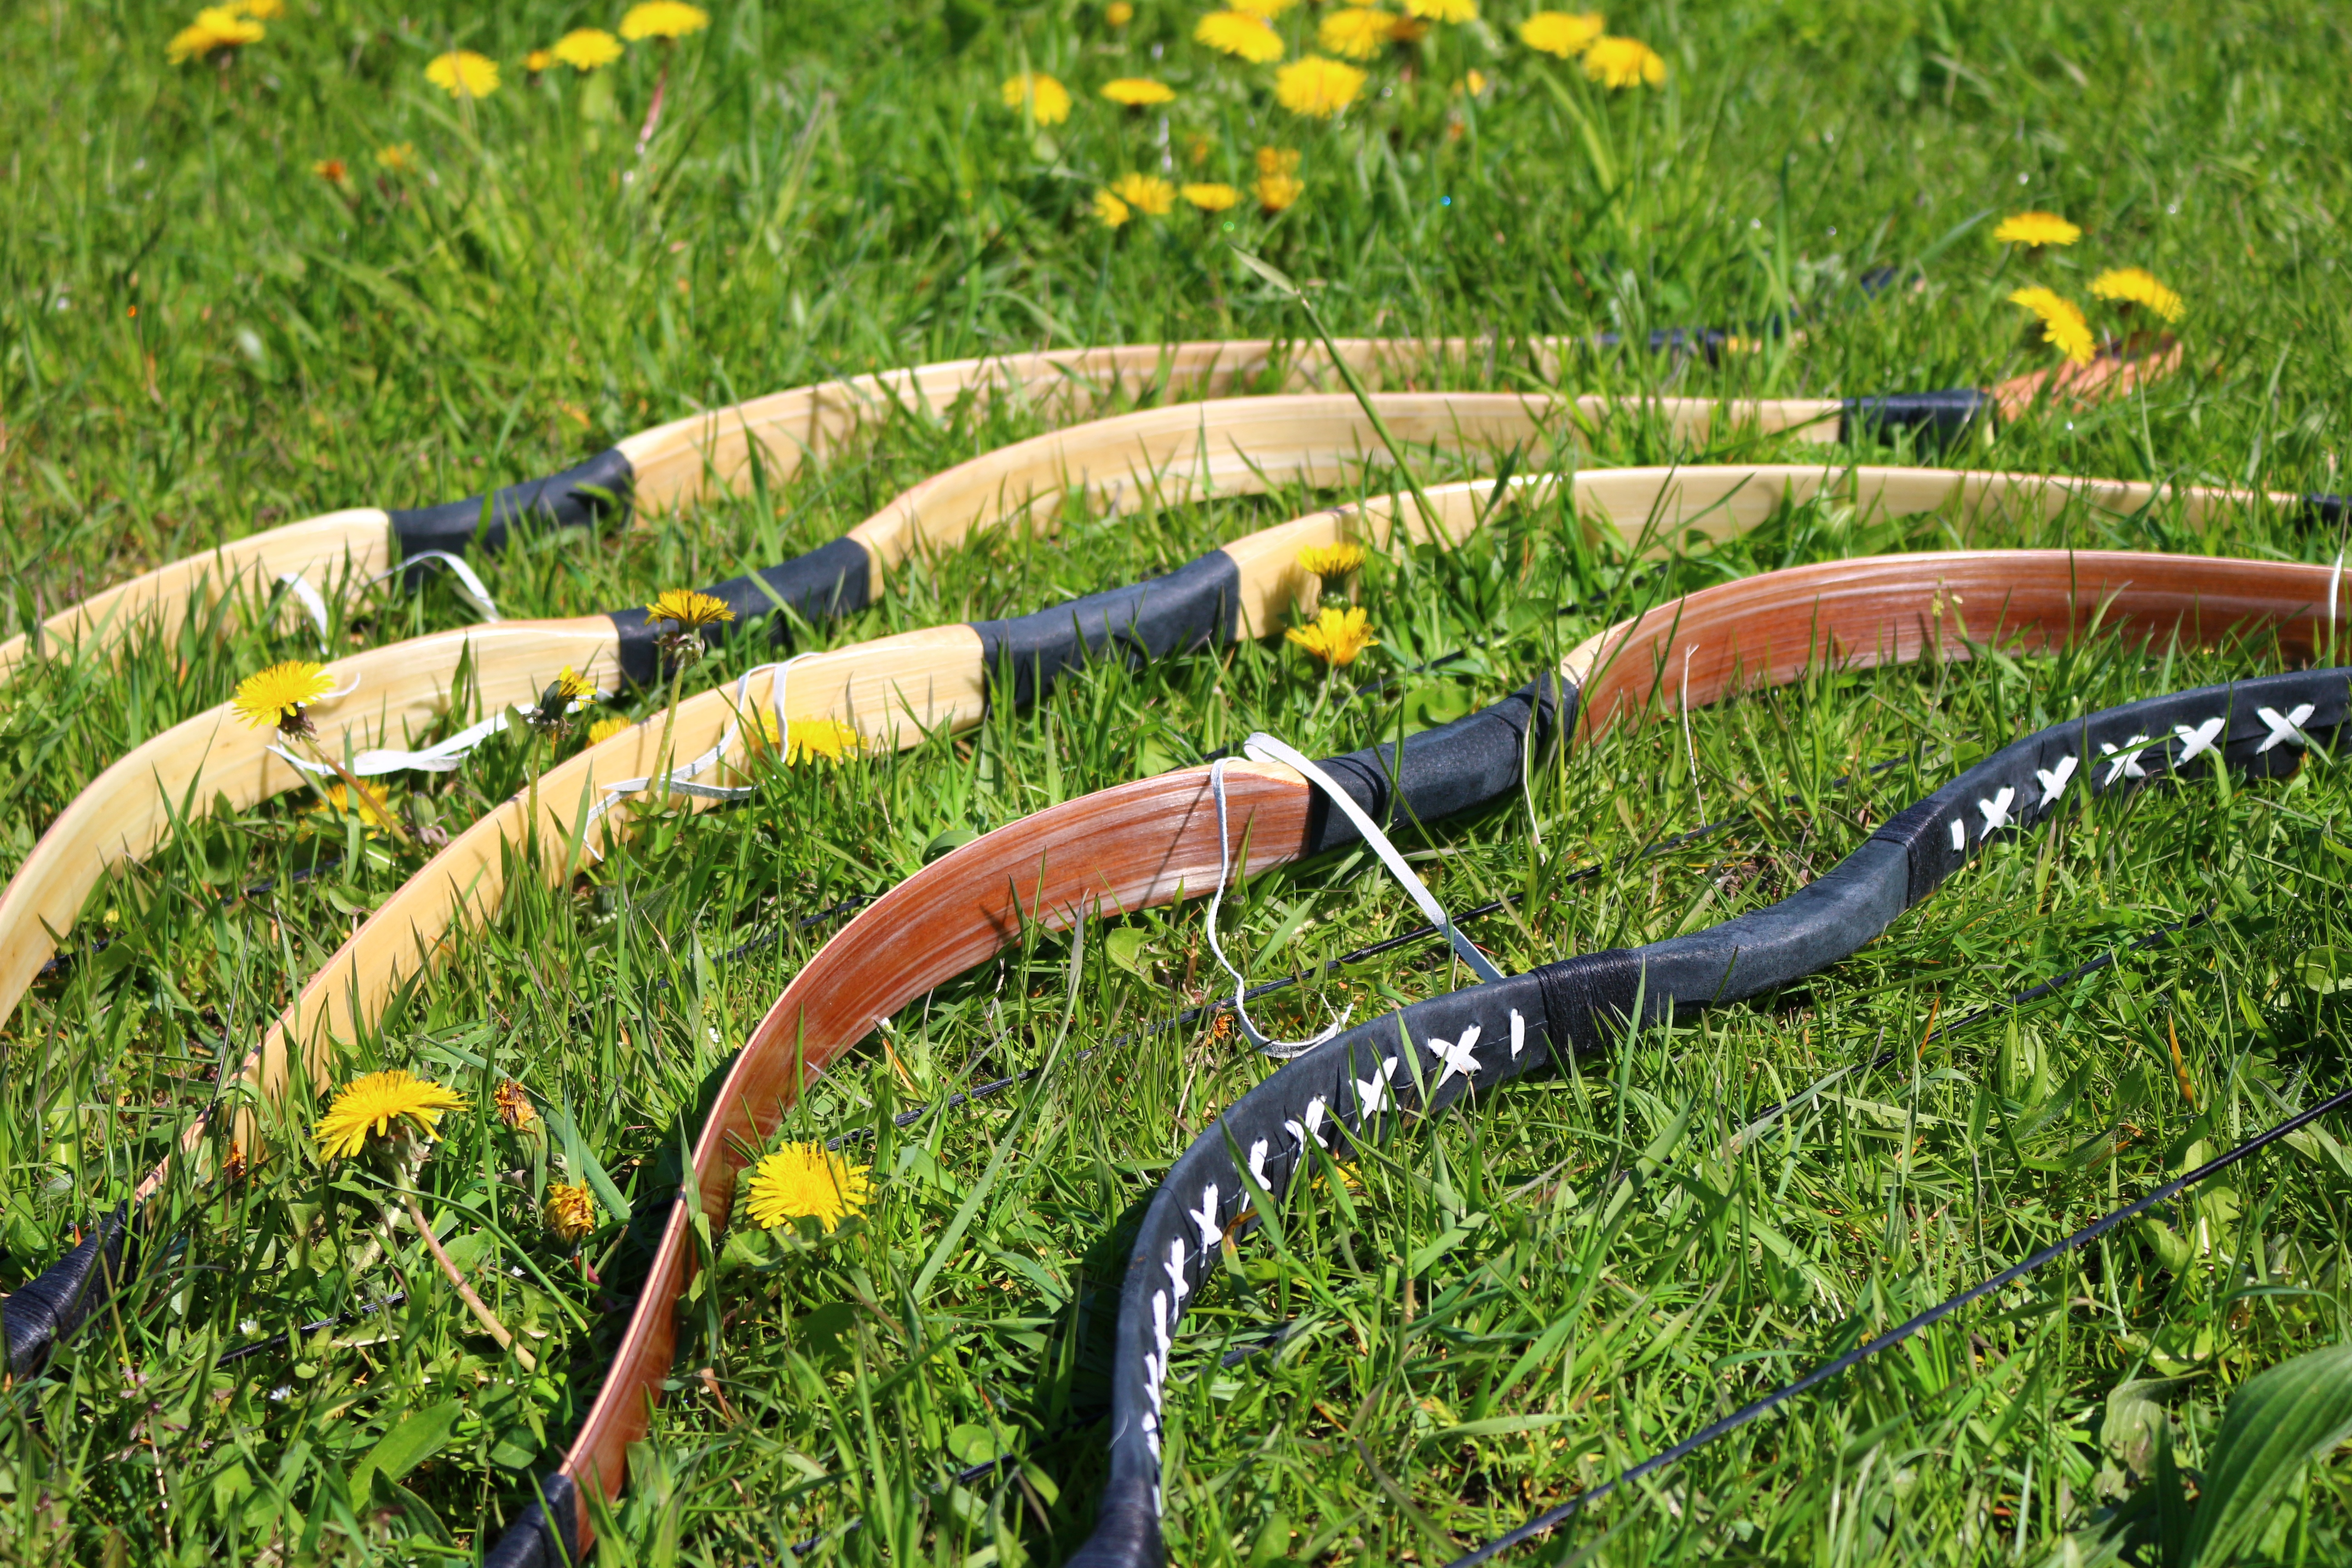
grass, branch, track, lawn, flower, arch, soil, garden, weapon, archery, rider arch, traditional bow